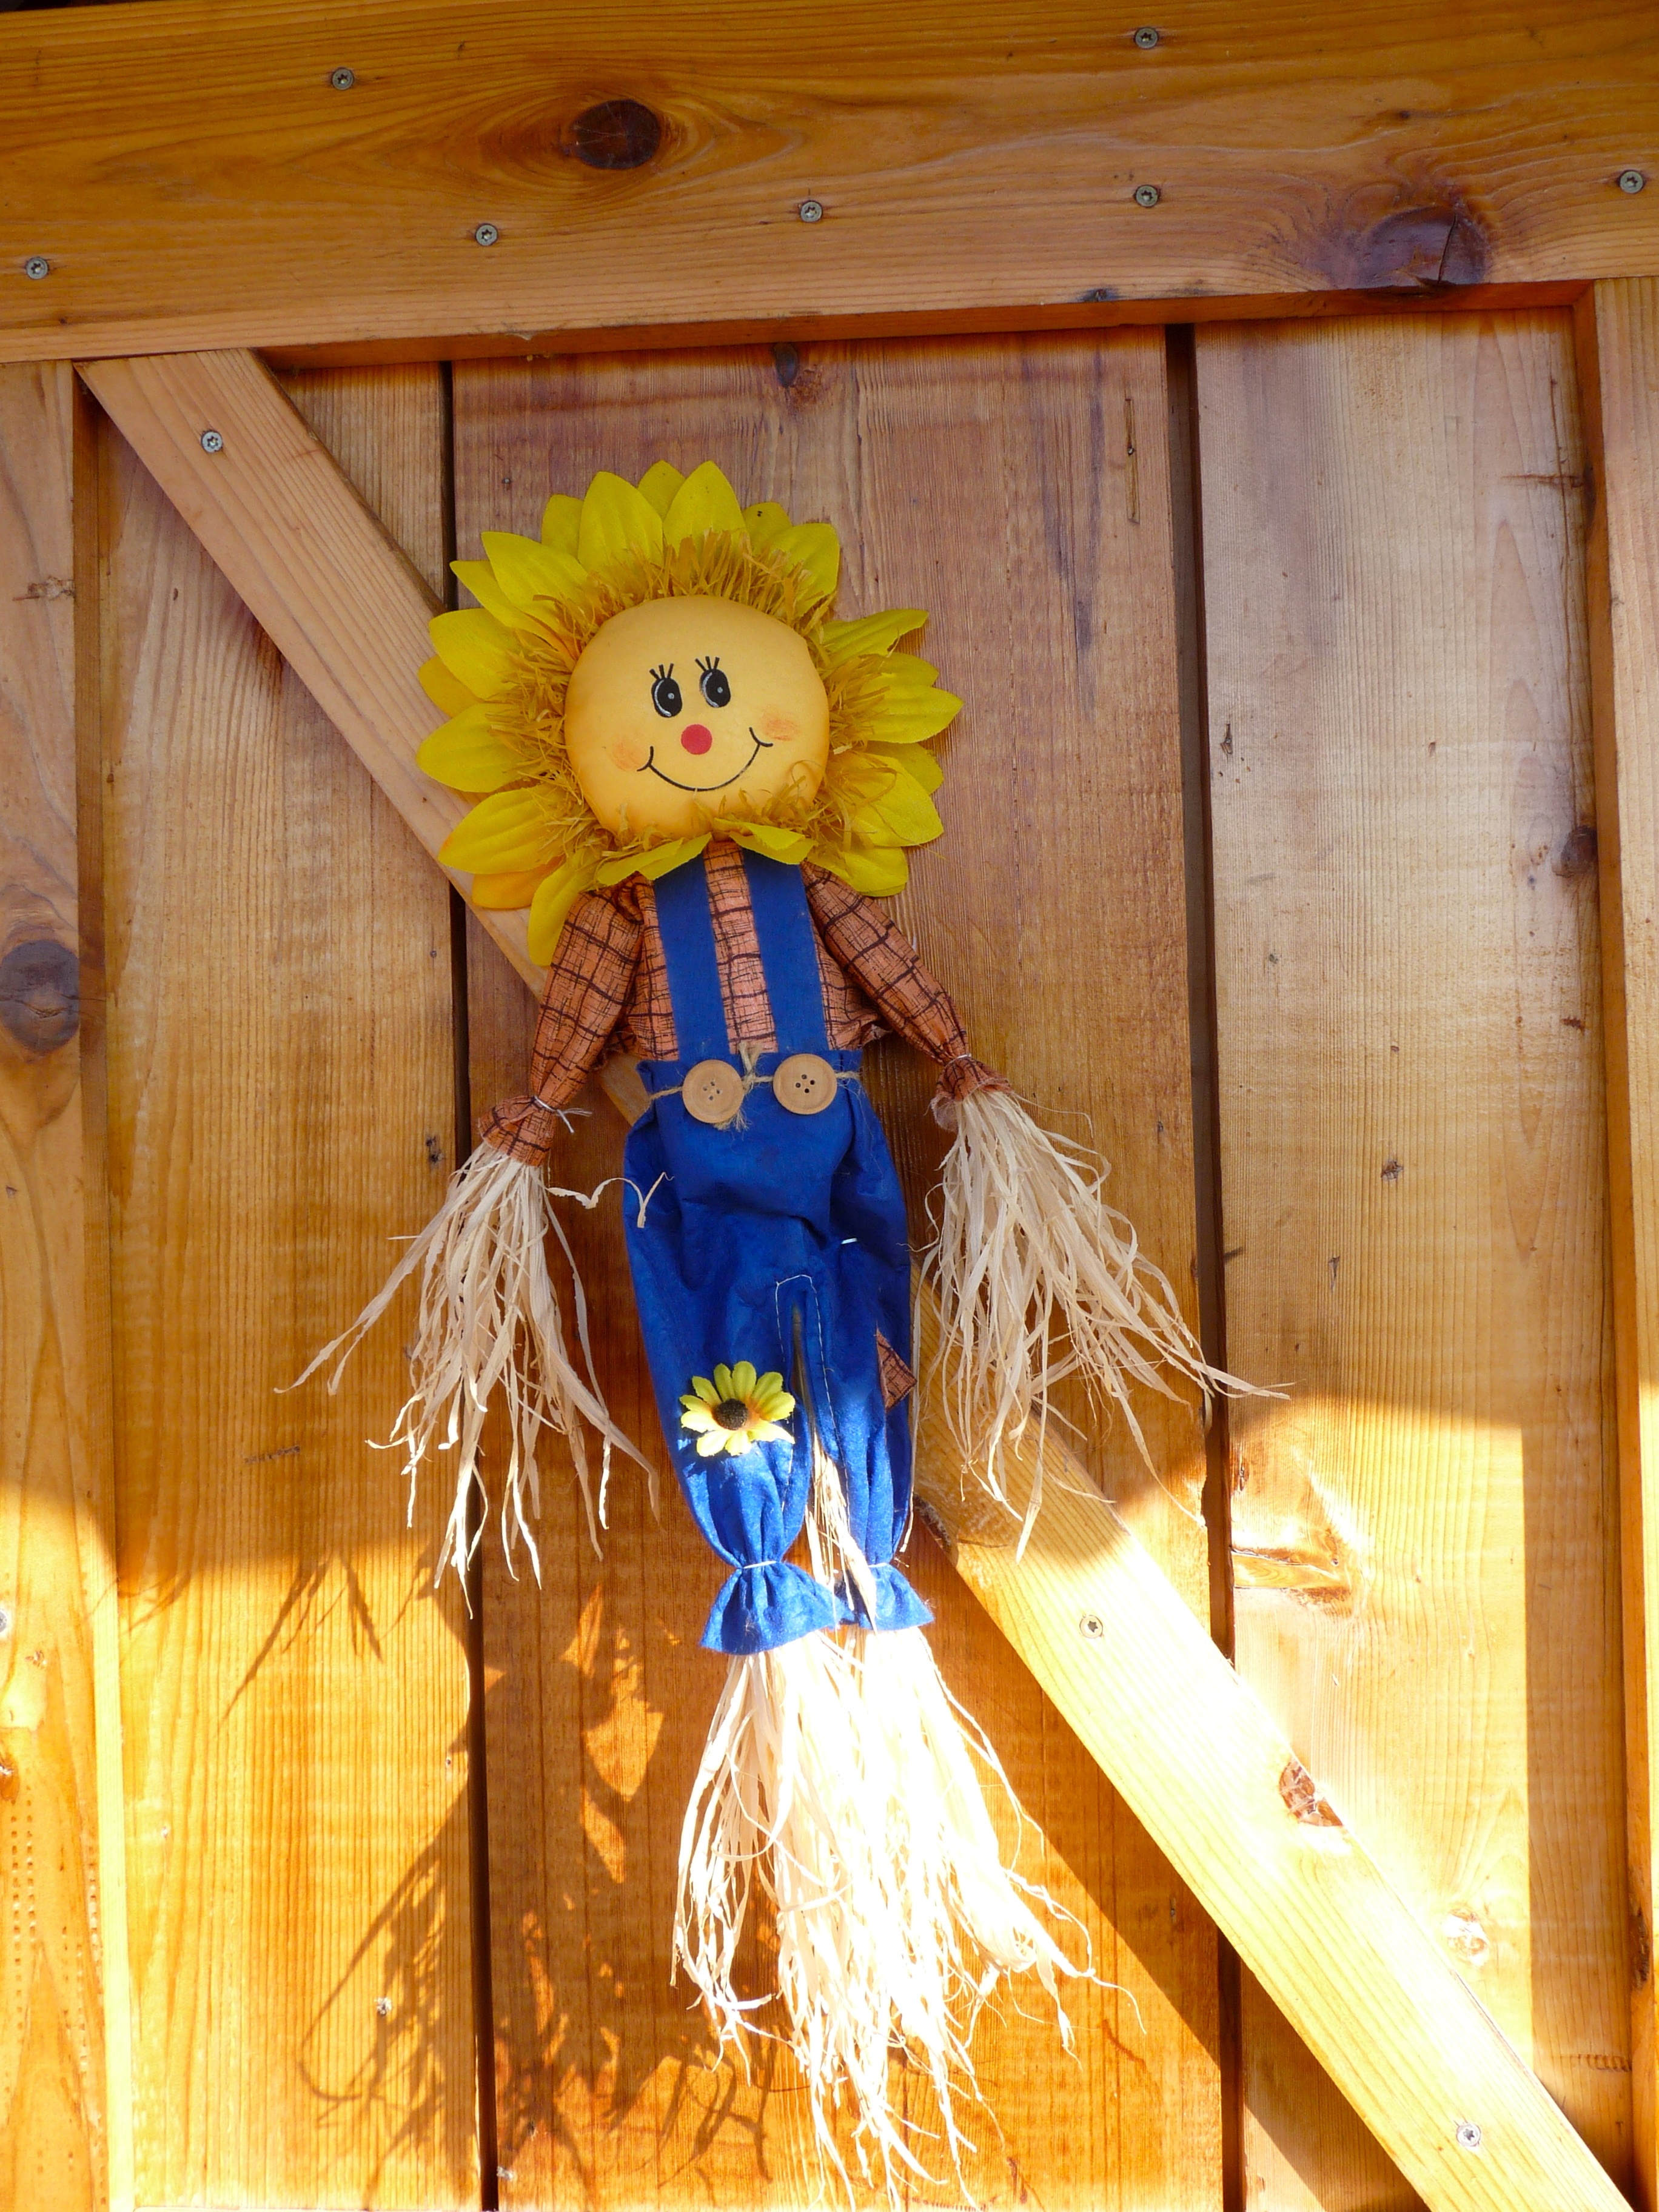
fall, decoration, autumn, yellow, door, toy, straw, seasonal, anime